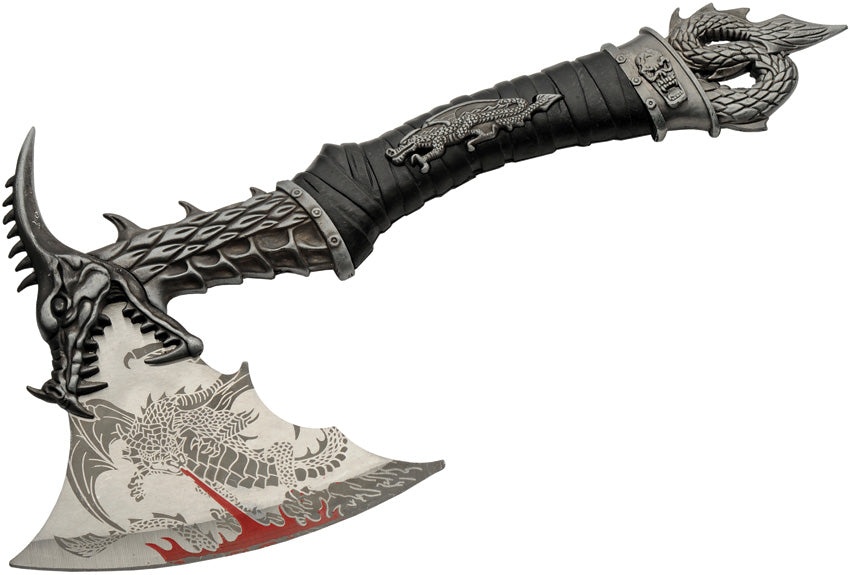
Rite Edge Underworld Dragon Hatchet
Brand: Rite Edge
14.5" overall. Black wood handle. Blade etching. Black wood display stand. Metal alloy dragon handle accents. Boxed.
Category: Arts & Entertainment > Hobbies & Creative Arts > Collectibles > Collectible Weapons